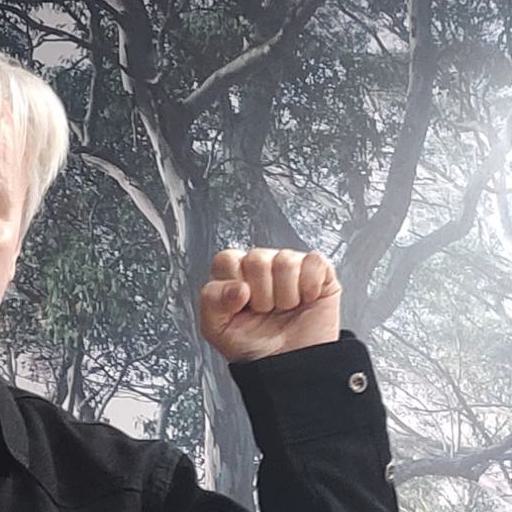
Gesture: fist